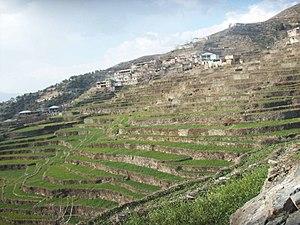
Le district du Haut-Dir est une subdivision administrative de la province Khyber Pakhtunkhwa au Pakistan. Constitué autour de sa capitale Dir, le district est entouré par le district de Chitral au nord, le district de Swat à l'est, le district du Bas-Dir au sud et enfin l'Afghanistan à l'ouest.
Cerro Baúl est un site archéologique péruvien, datant de l'époque pré-inca situé au sommet d'un plateau d'accès difficile à 2 400 m d'altitude, à 12 km au nord de la ville de Moquegua.